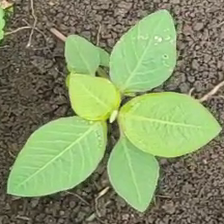
Weed species: Moti_dudhi(Euphorbia_geneculata_L)